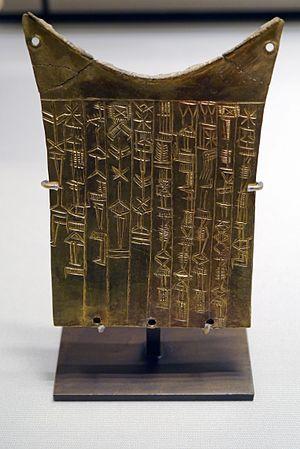
L’écriture cunéiforme est un système d'écriture complet mis au point en Basse Mésopotamie entre 3400 et 3300 av. J.-C., qui s'est par la suite répandu dans tout le Proche-Orient ancien, avant de disparaître dans les premiers siècles de l'ère chrétienne. Au départ pictographique et linéaire, la graphie de cette écriture a progressivement évolué vers des signes constitués de traits terminés en forme de « coins » ou « clous », auxquels elle doit son nom, « cunéiforme », qui lui a été donné aux XVIIIᵉ et XIXᵉ siècles. Cette écriture se pratique par incision à l'aide d'un calame sur des tablettes d'argile, ou sur une grande variété d'autres supports.
Shara est un dieu du pays de Sumer, une des principales divinités de la cité de Gisha/Umma.
Sumer est une région située à l'extrême sud de la Mésopotamie antique, couvrant une vaste plaine parcourue par le Tigre et l'Euphrate, bordée, au sud-est, par le golfe Persique. Il s'y est développé une importante civilisation à compter de la fin du IVᵉ millénaire av. J.-C. et durant le IIIᵉ millénaire av. J.-C.